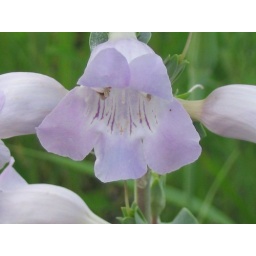
A blue flower along the Mississippi River in St. Paul, MN